Answer in natural language. Considering the relative positions, where is Doorway (highlighted by a red box) with respect to black wooden chair with four legs (highlighted by a blue box)? Choose between the following options: right or left
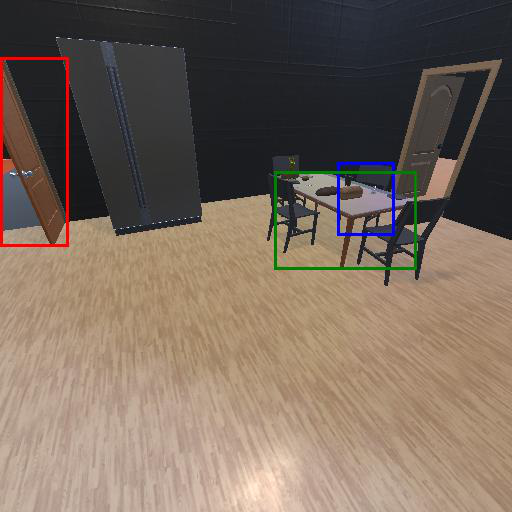
<answer>left</answer>